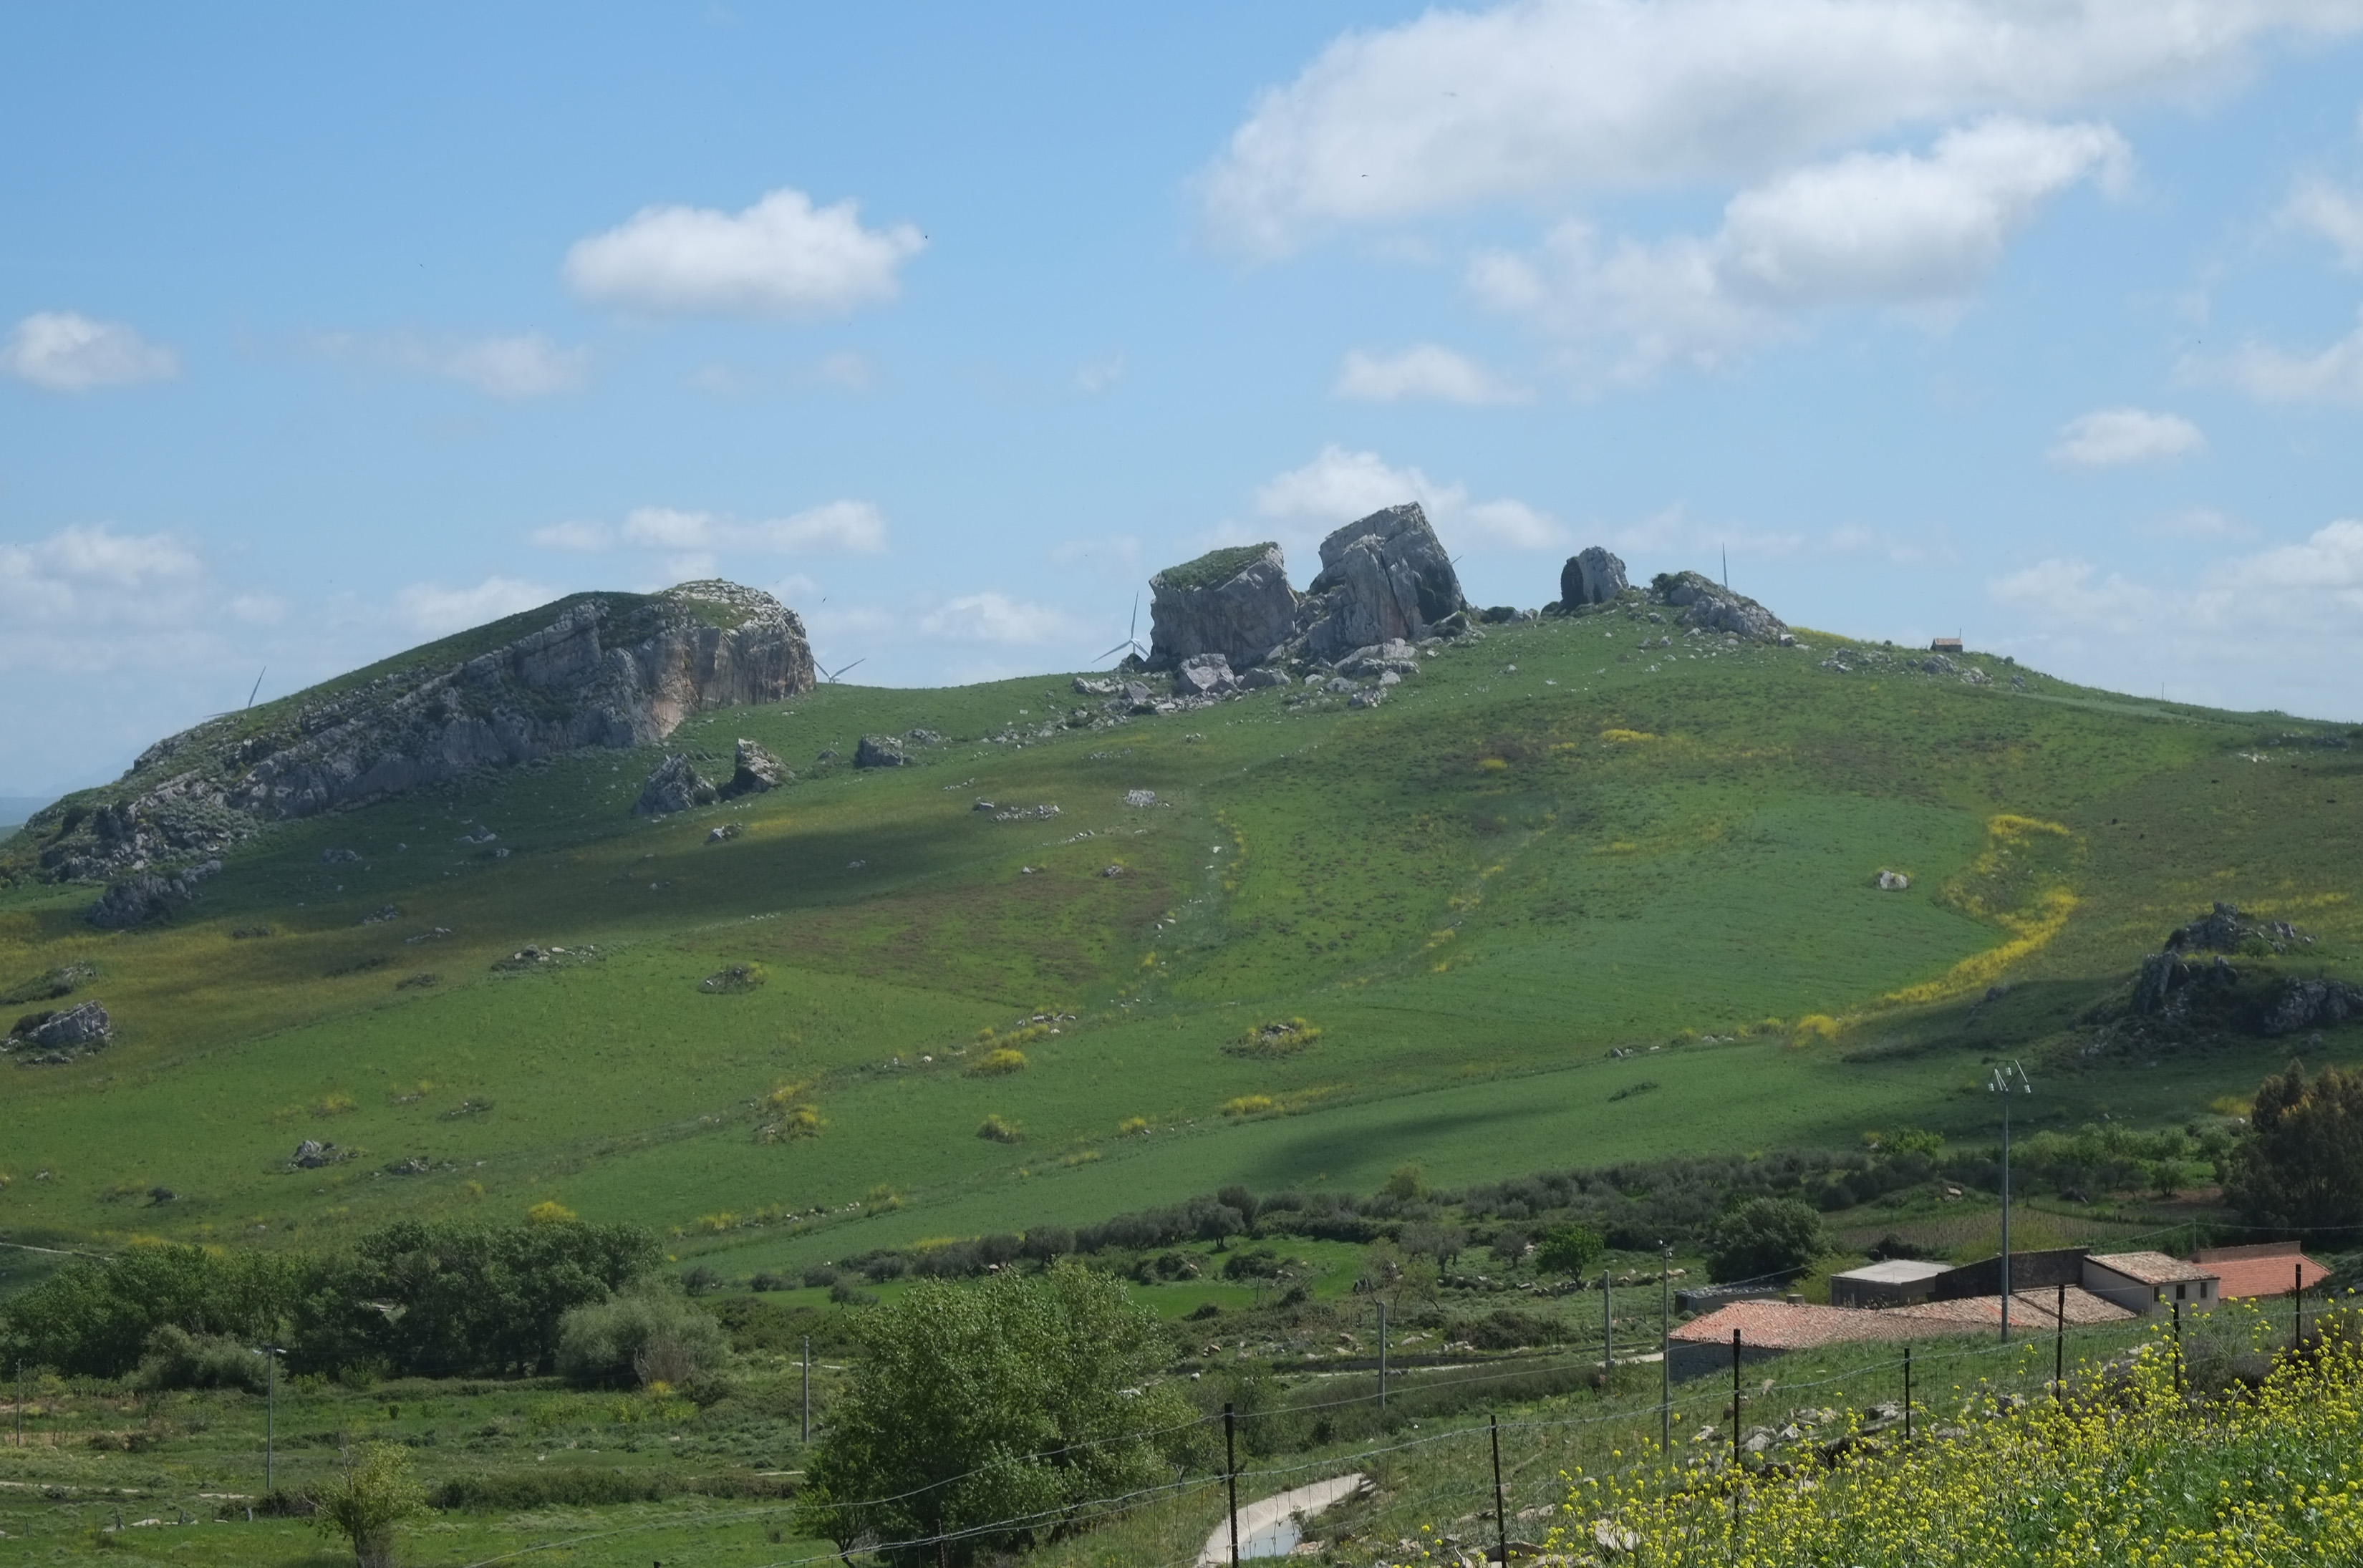
landscape, mountain, field, meadow, hill, mountain range, village, pasture, castle, italy, highland, terrain, plain, grassland, plateau, fuji, fell, loch, ecosystem, sicily, fujix, fujixe1, e1, corleone, rural area, geographical feature, mountainous landforms